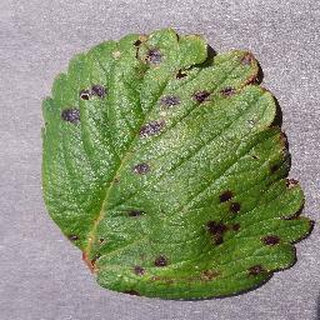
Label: strawberry_leaf_scorch